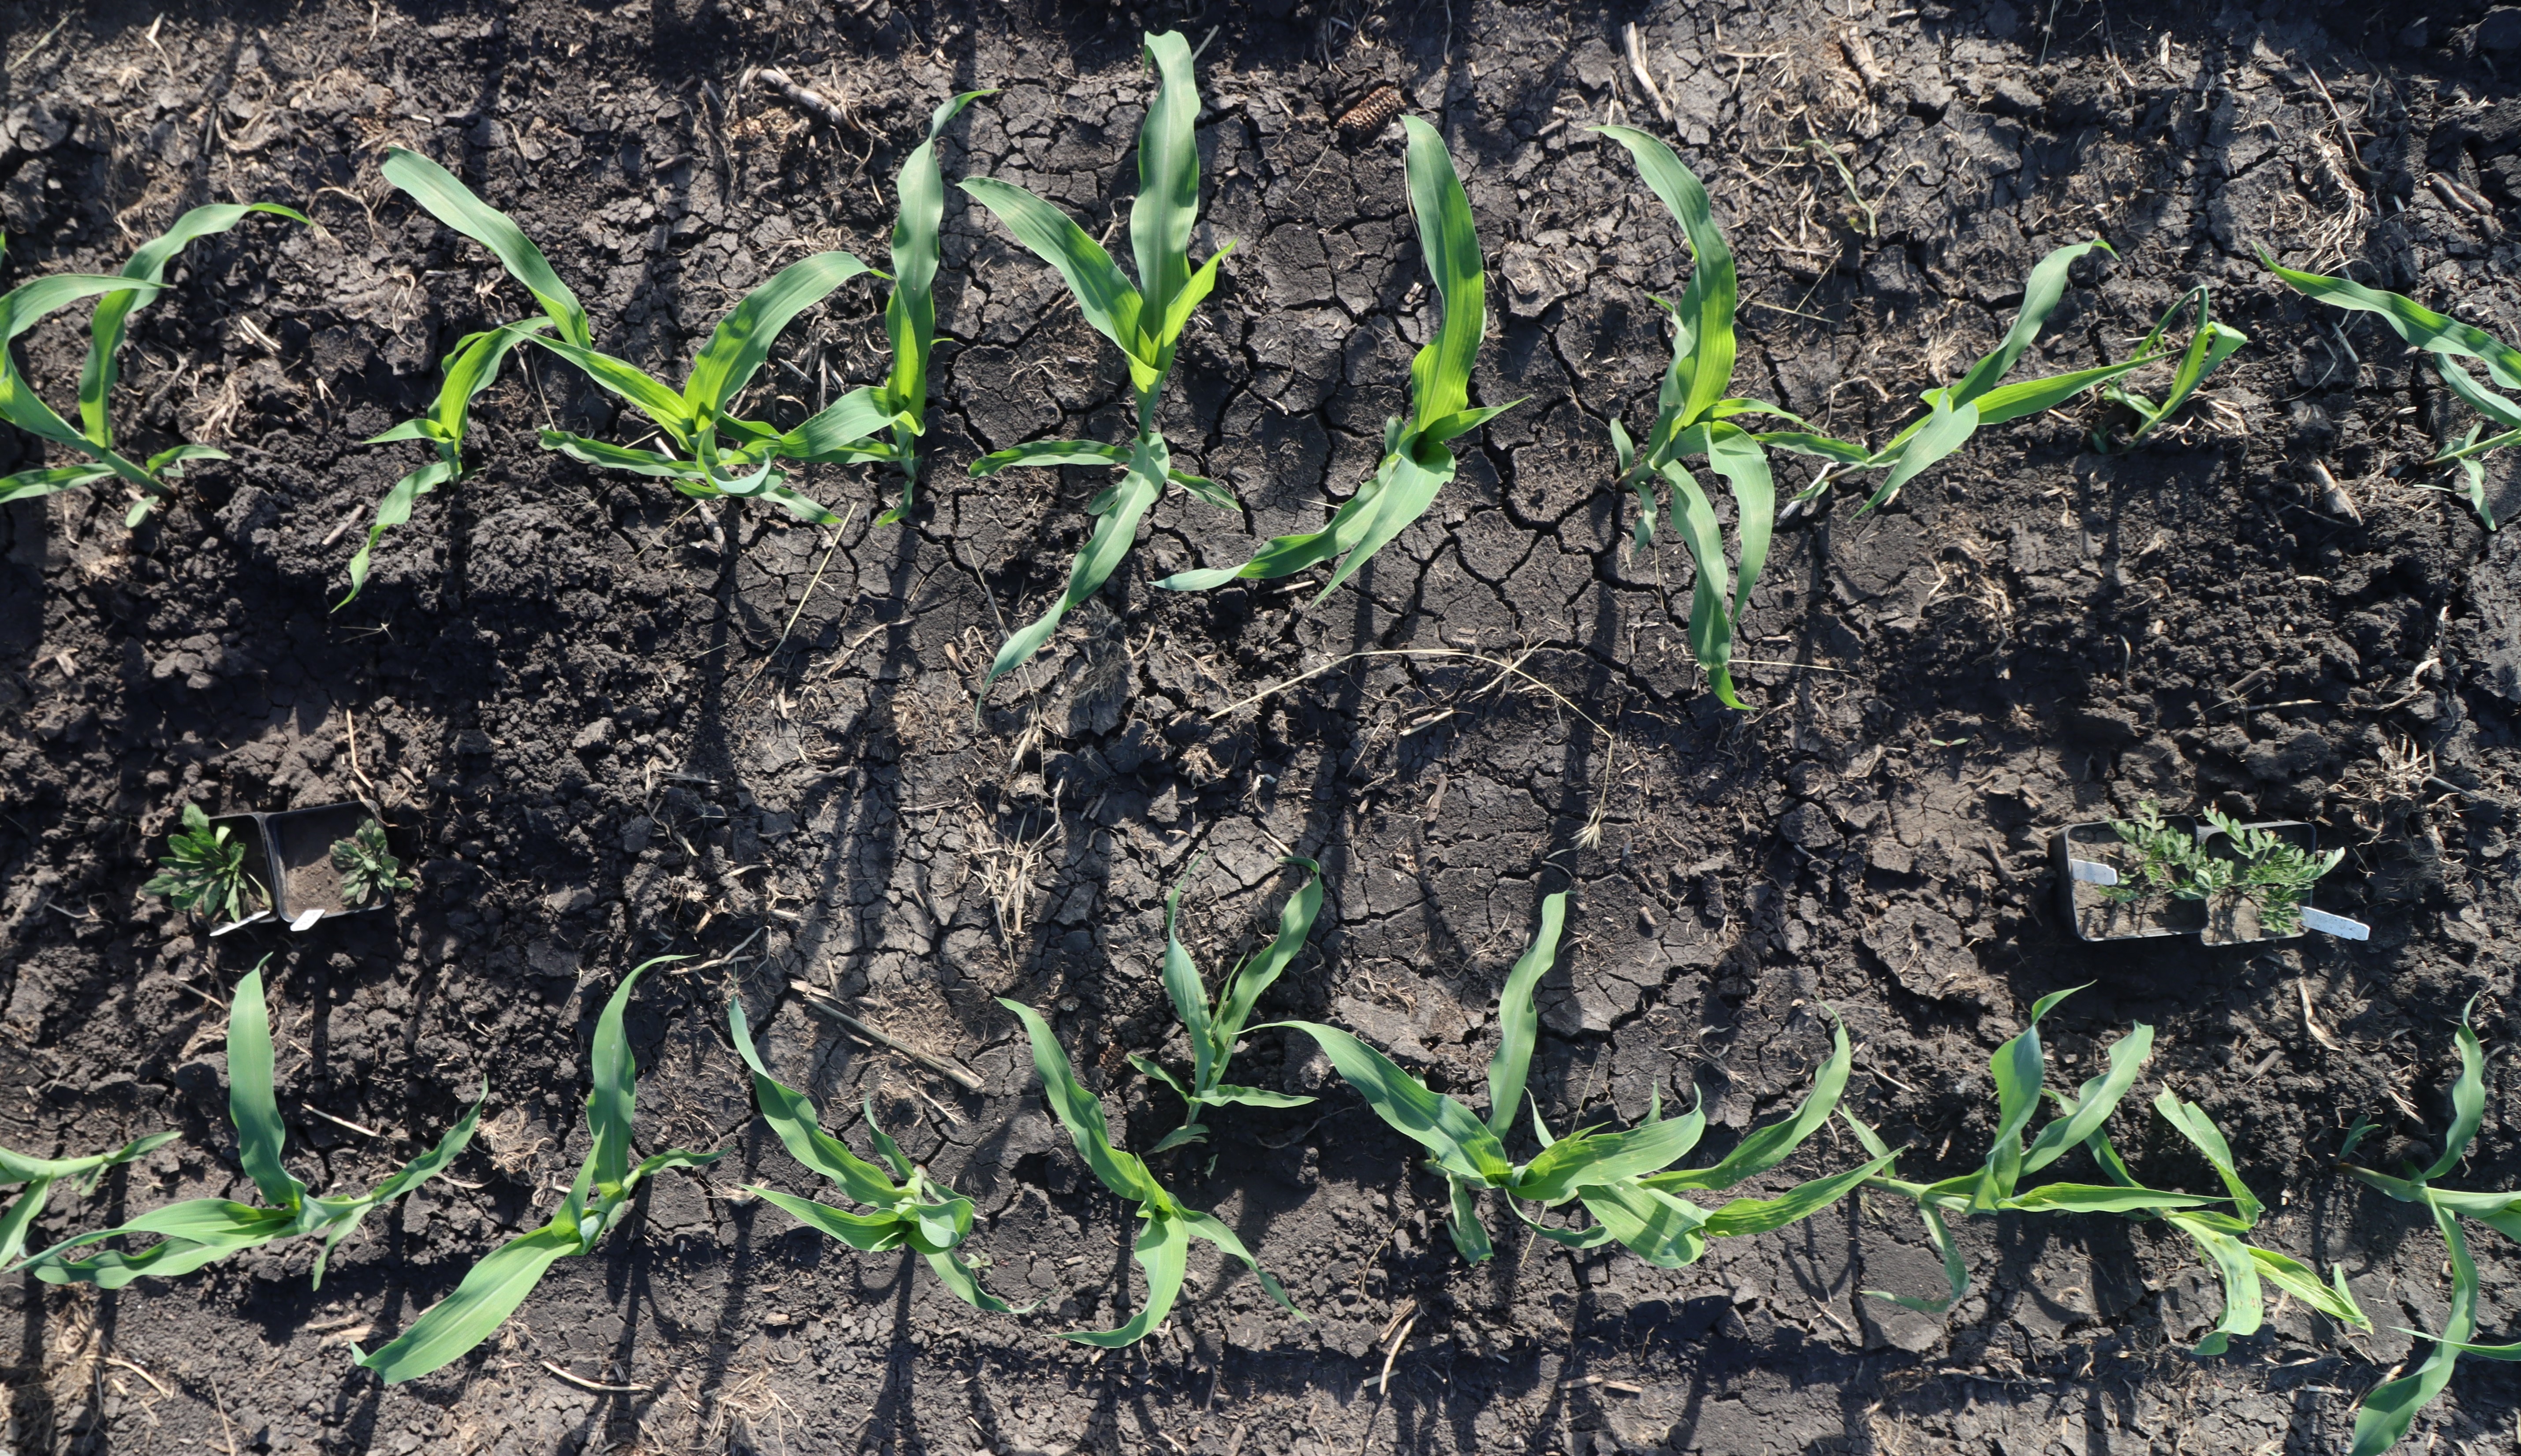
Crop: Corn
Objects: Corn, Corn, Corn, Corn, Corn, Corn, Corn, Corn, Corn, Corn, Corn, Corn, Corn, Corn, Corn, Corn, Corn, Corn, Corn, Corn, Horseweed, Horseweed, Ragweed, Ragweed